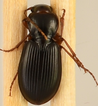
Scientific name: Synuchus impunctatus
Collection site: Bartlett Experimental Forest NEON (BART), plot BART_018